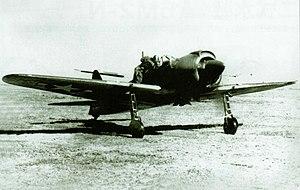
Le Mitsubishi A6M est un chasseur-bombardier japonais léger embarqué utilisé par la Marine impériale japonaise de 1940 à 1945.